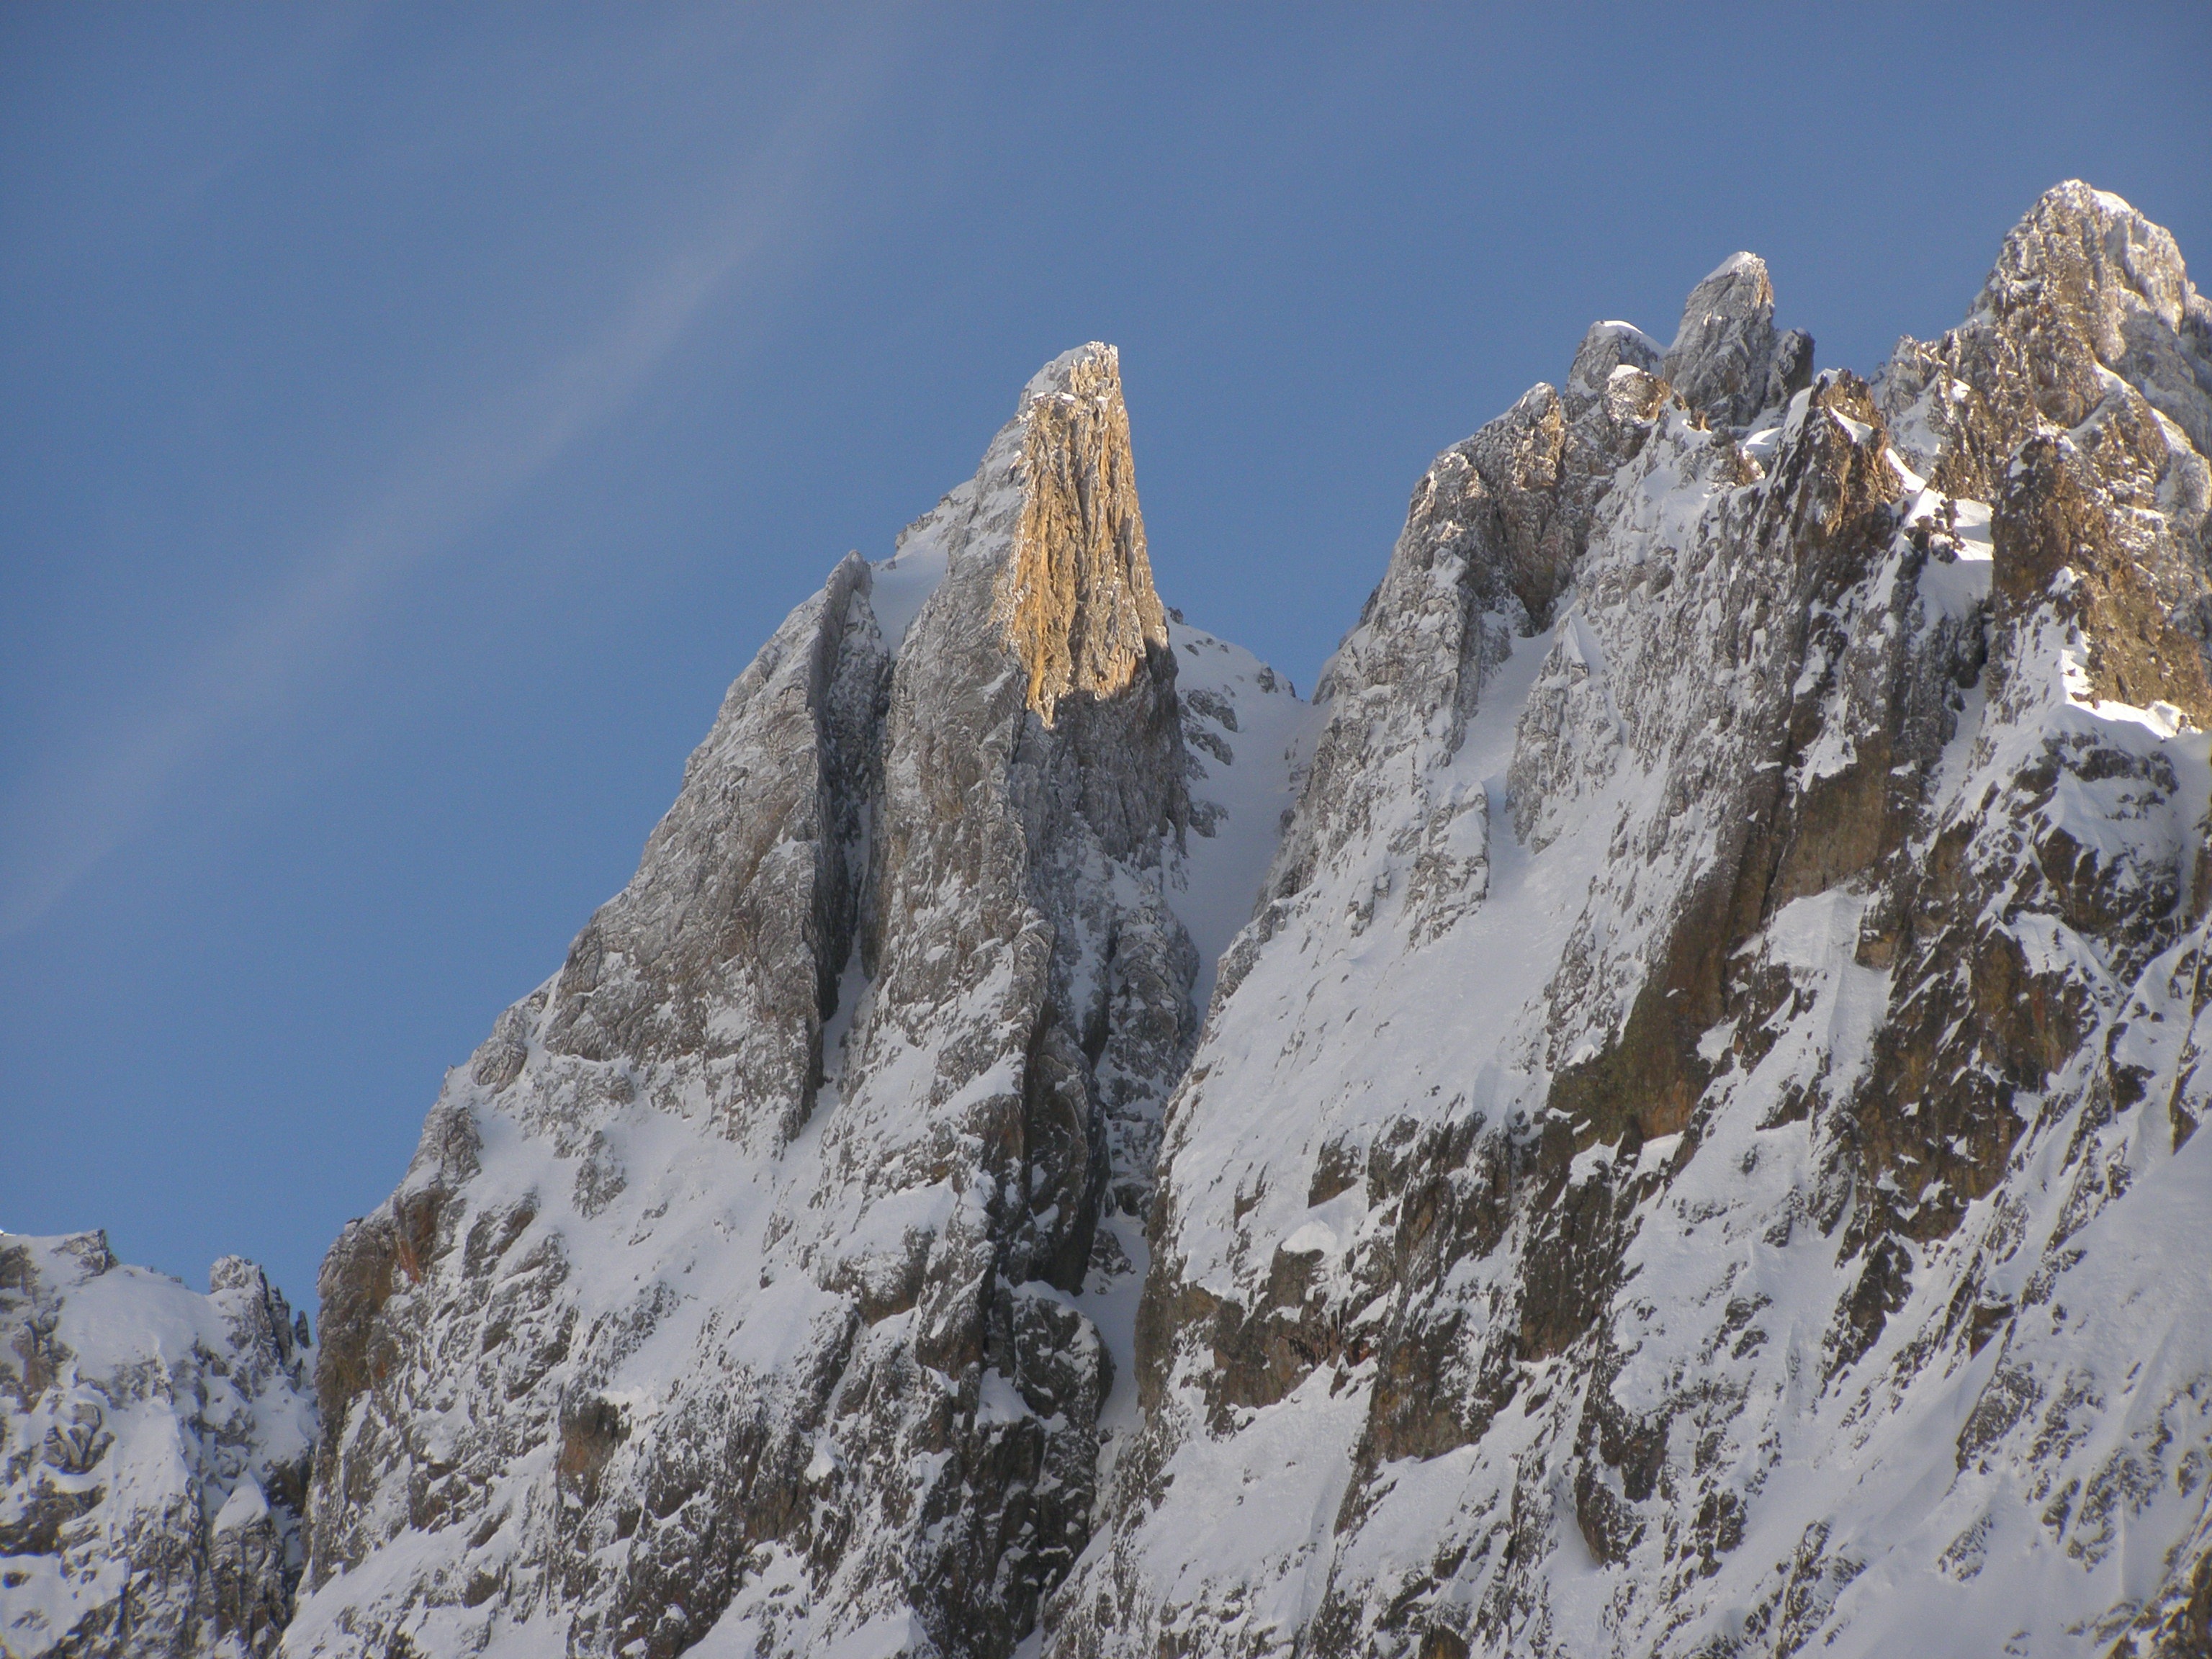
walking, mountain, snow, winter, adventure, mountain range, weather, ridge, summit, mountaineering, massif, sports, alps, plateau, cirque, landform, mountain pass, alpes maritimes, ski mountaineering, mercantour, geographical feature, mountainous landforms, geological phenomenon, ar te, all about lake autier